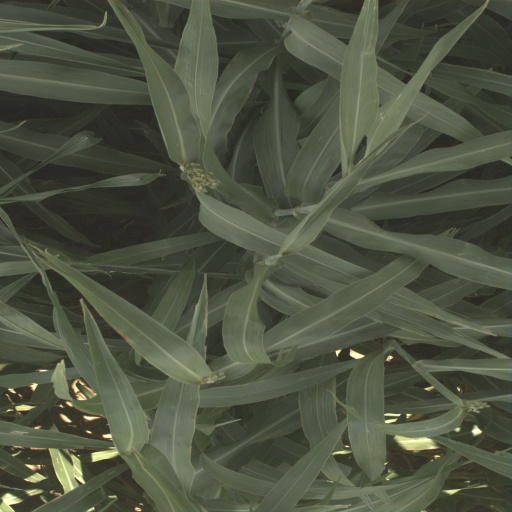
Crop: sorghum